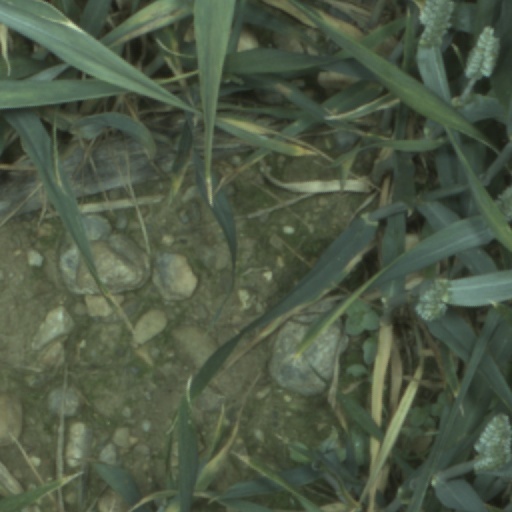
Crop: wheat